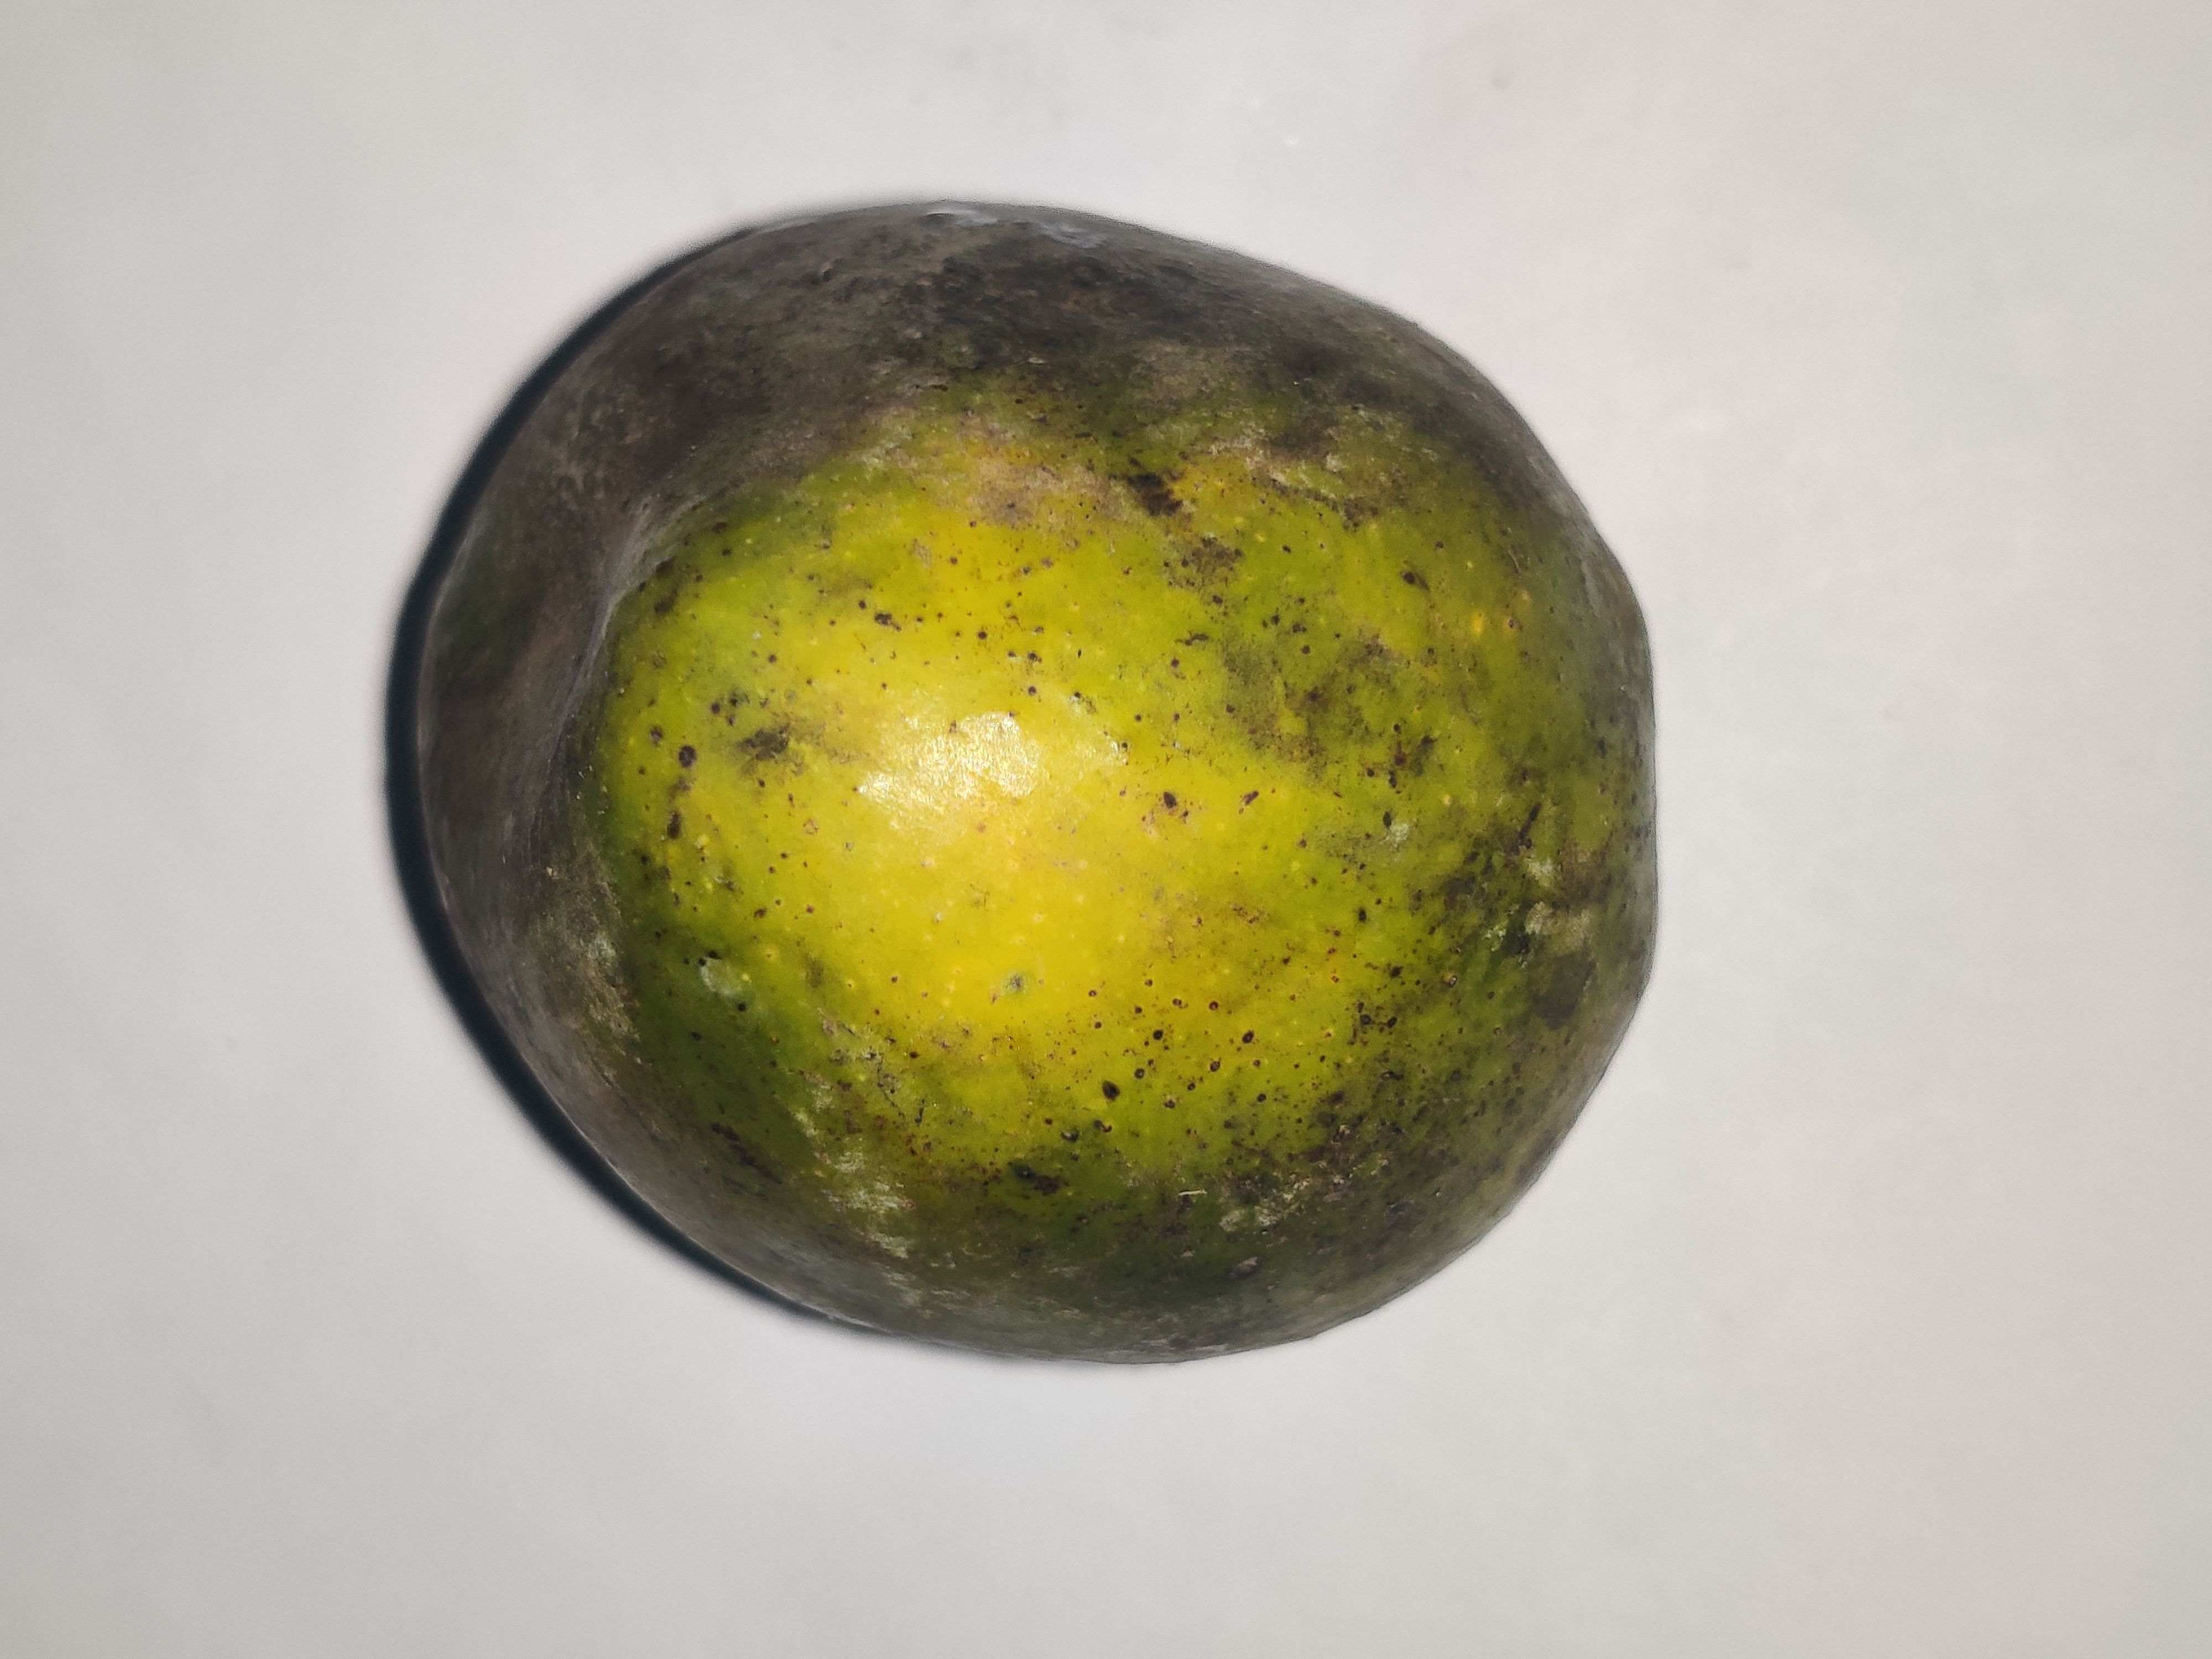
Fruit: mango
Grade: 1st-grade